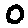
Label: 0